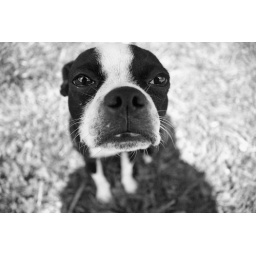
i like her better in black and white